Meir Nakar

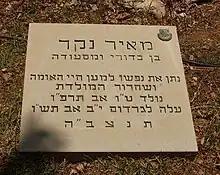
Monument for Meir Nakar

The trial of the five captured Irgun fighters before a British military court in Jerusalem began on May 28, 1947. The defendants mostly refused to take part in the proceedings, denied the court's authority to try them, and when given the opportunity to defend themselves, gave defiant anti-British speeches. On June 16, the five were found guilty of discharging a firearm and possessing explosives. Nakar, Weiss, and Haviv were sentenced to death, while Michaelov and Zitterbaum, who were underage, received life sentences.